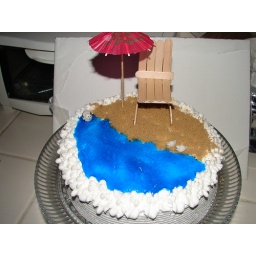
cake for an 86 year old lady who loves the beach but lives in L.A.